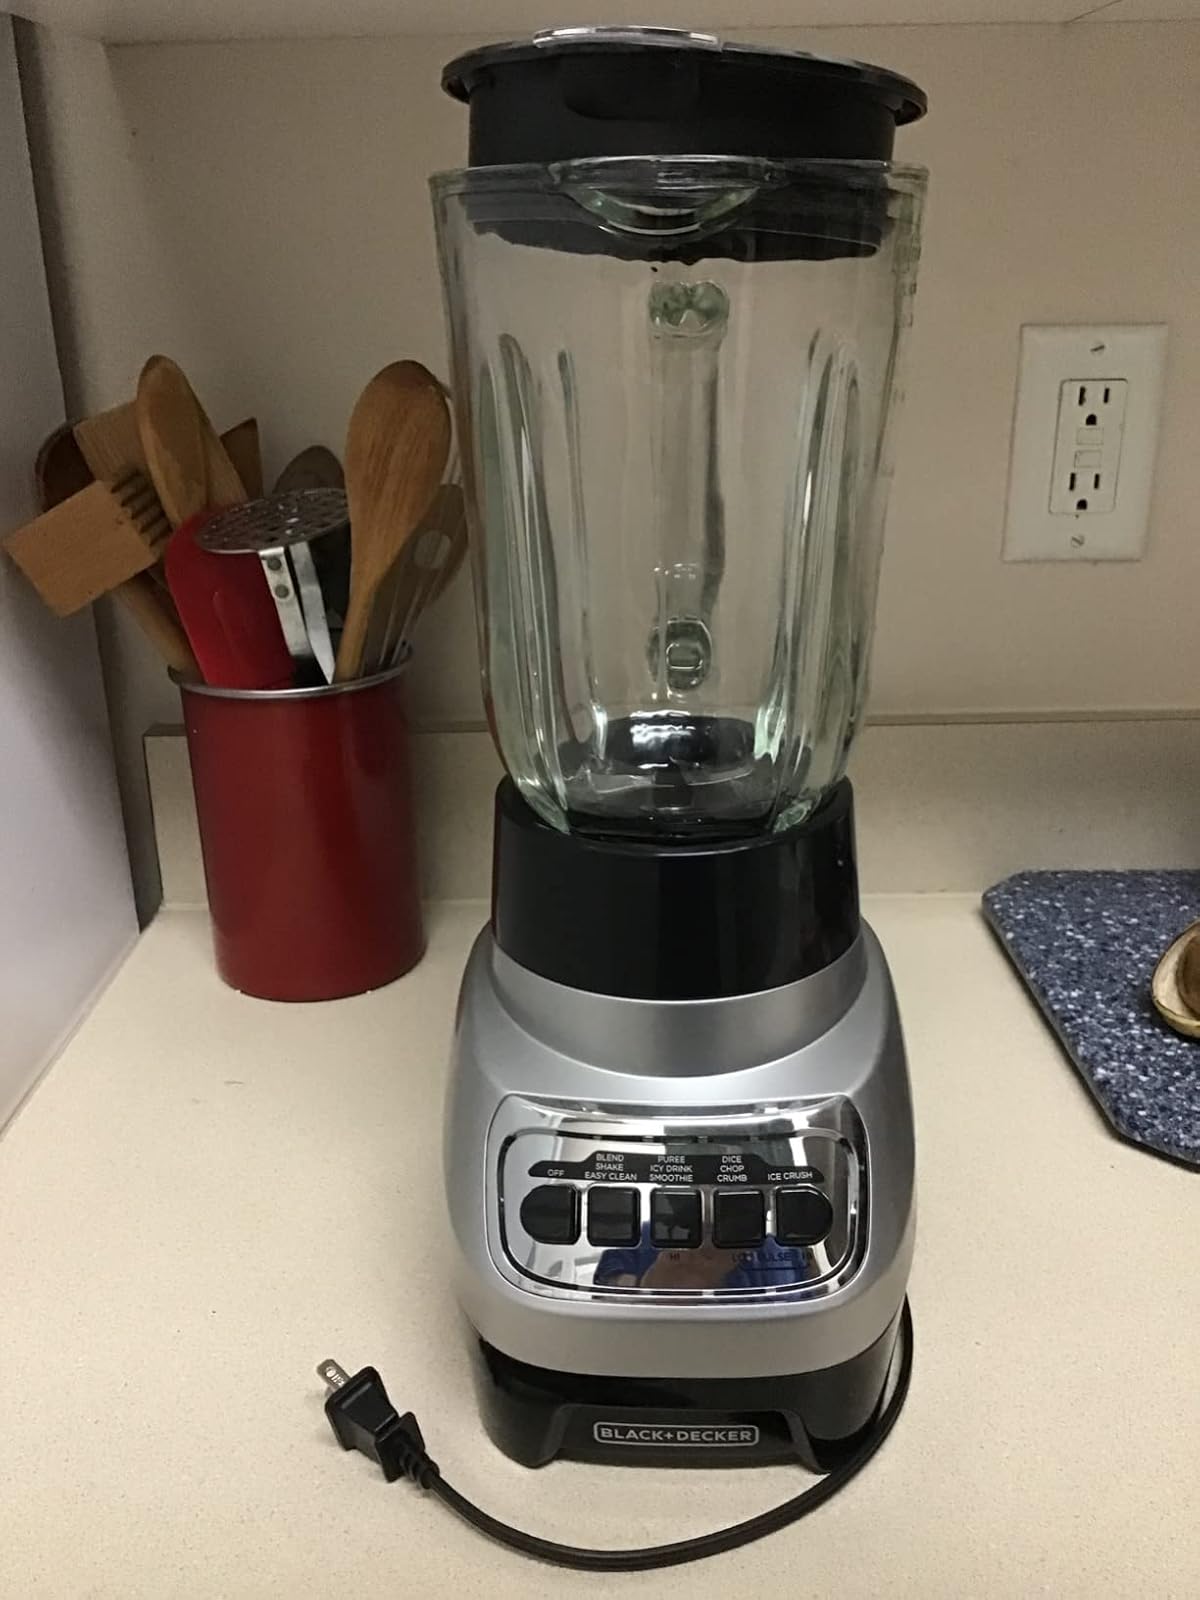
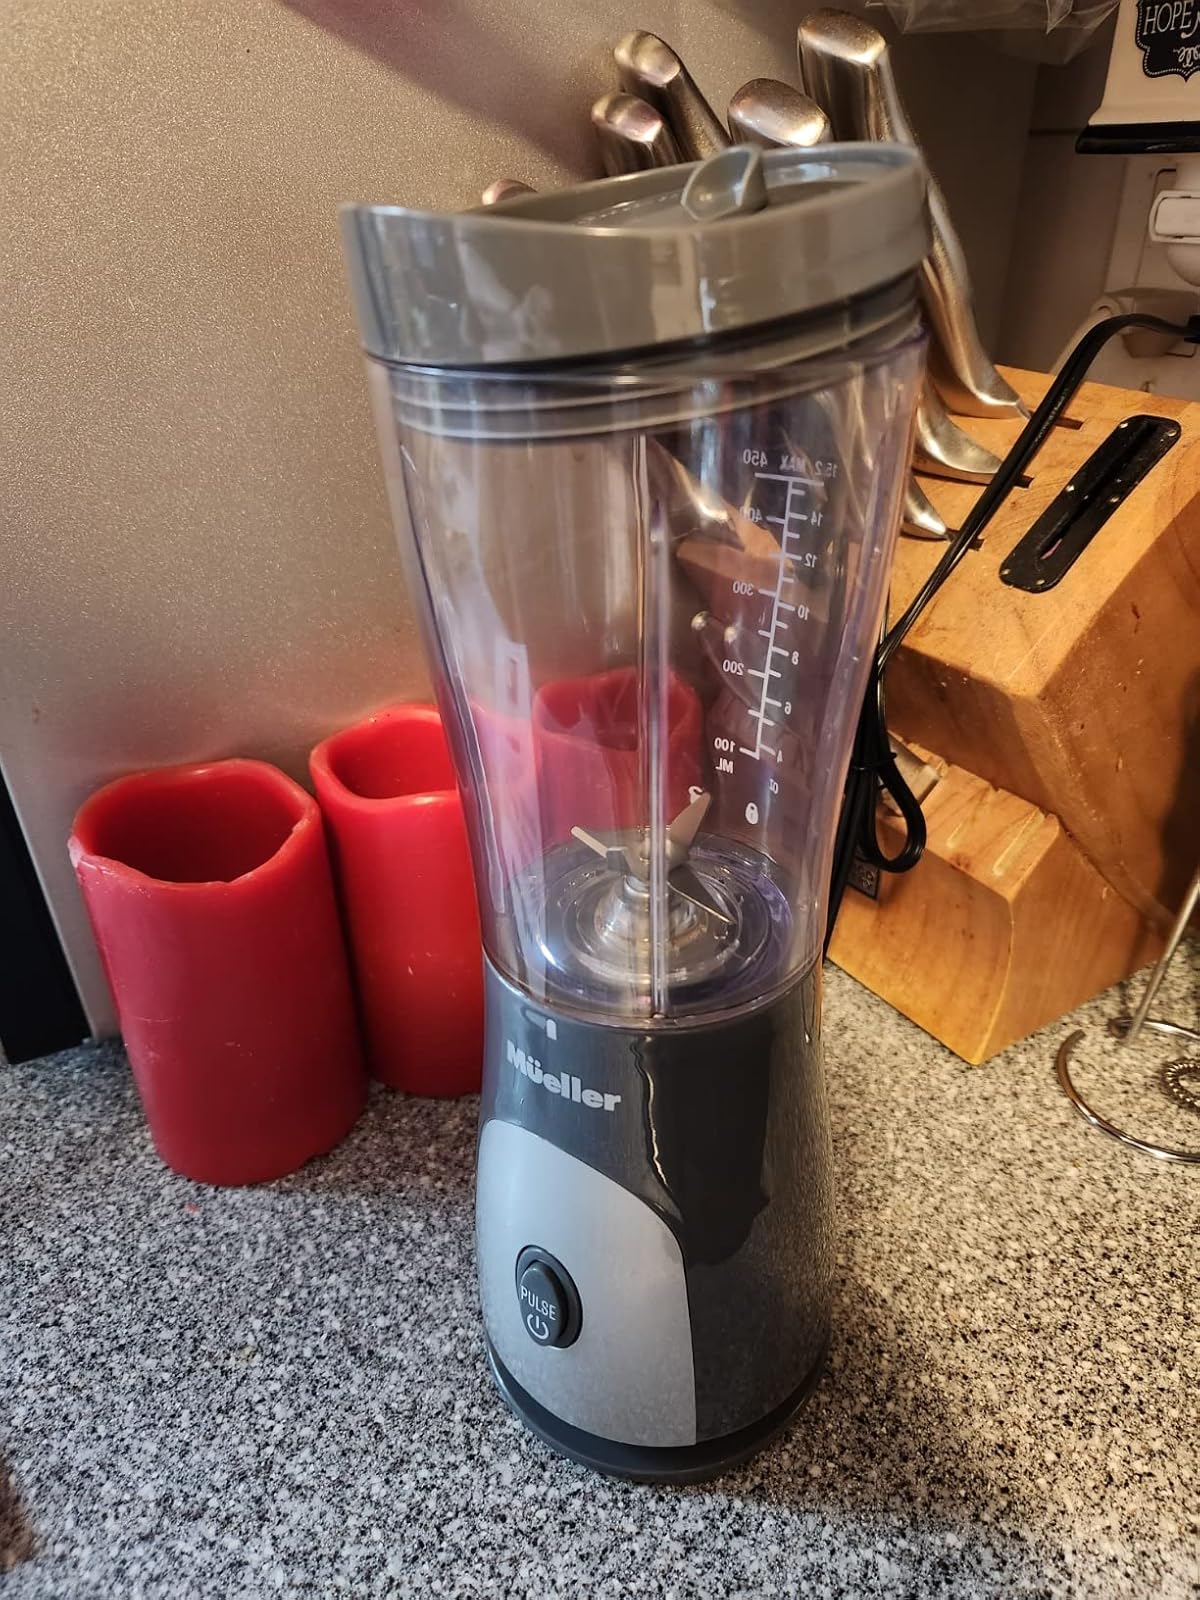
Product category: items_blender
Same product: no